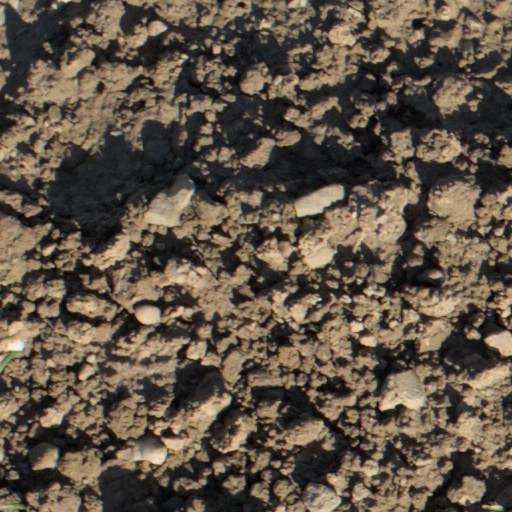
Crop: wheat